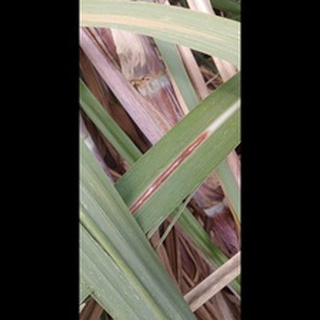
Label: sugarcane_red_rot